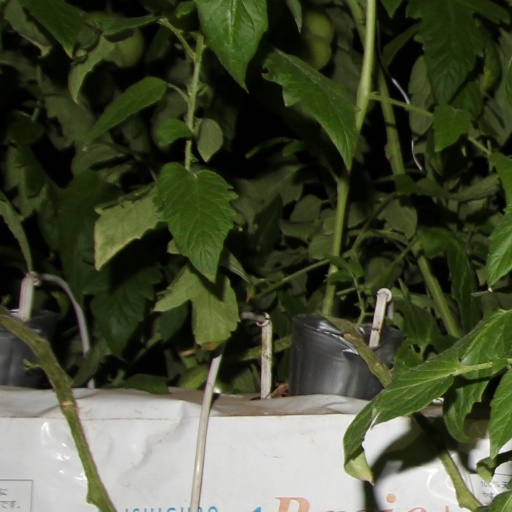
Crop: tomato